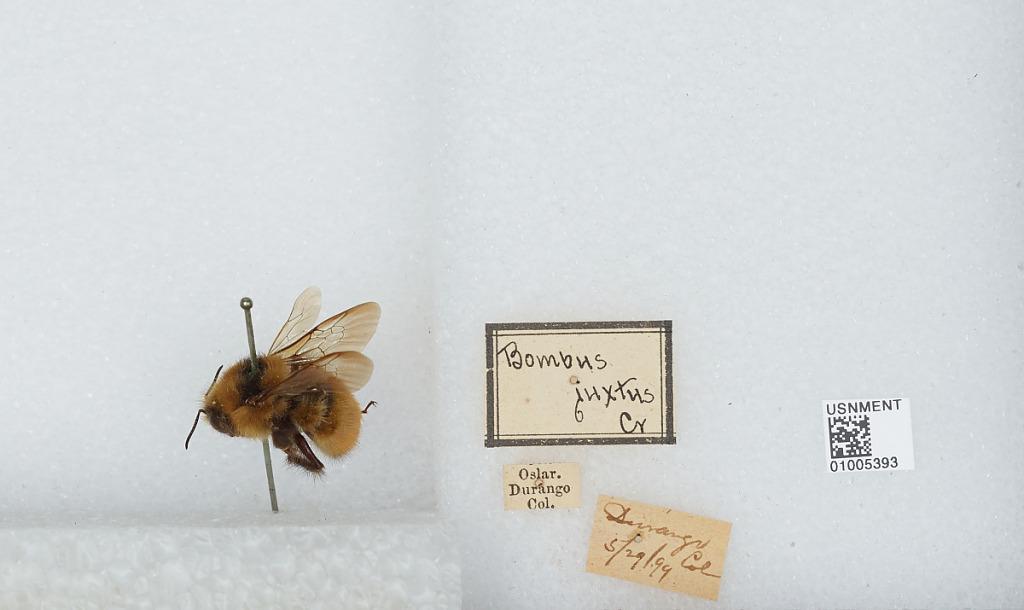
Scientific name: Bombus (Pyrobombus) centralis Cresson
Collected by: Oslar
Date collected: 1899-5-29
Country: United States
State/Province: Colorado